Naomi Tsur

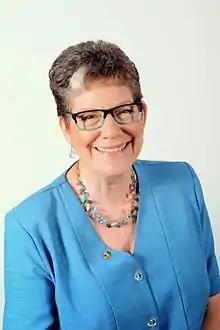
Naomi Tsur, deputy mayor of Jerusalem, leading the Ometz Lev party

Naomi Tsur (born 8 September 1948) is an Israeli environmentalist, politician and former deputy mayor of Jerusalem. As deputy mayor, Naomi Tsur was responsible for strategic planning, environmental protection, sustainability and historic conservation.